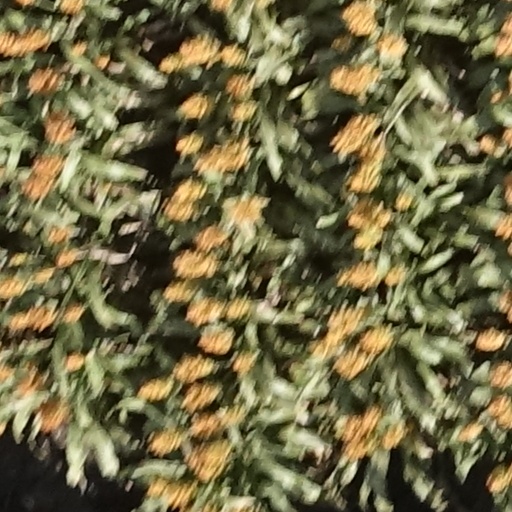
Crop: sorghum